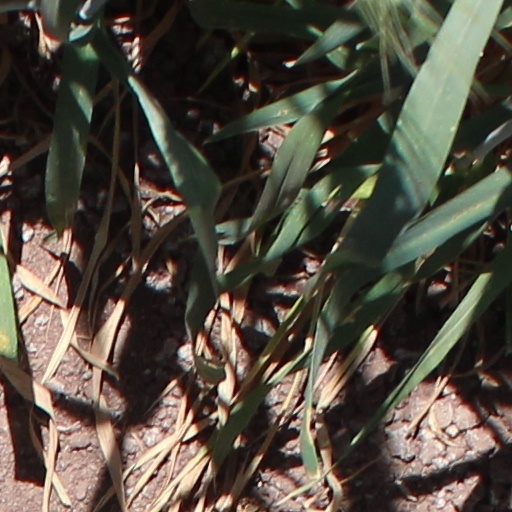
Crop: wheat